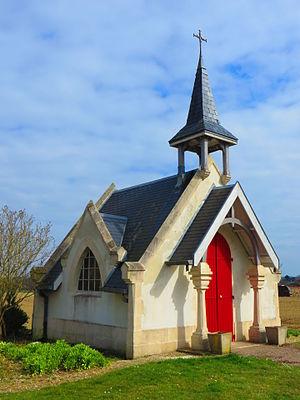
Houdelaincourt Chapelle Notre-Dame-de-la-Consolation
Houdelaincourt est une commune française située dans le département de la Meuse, en région Grand Est.